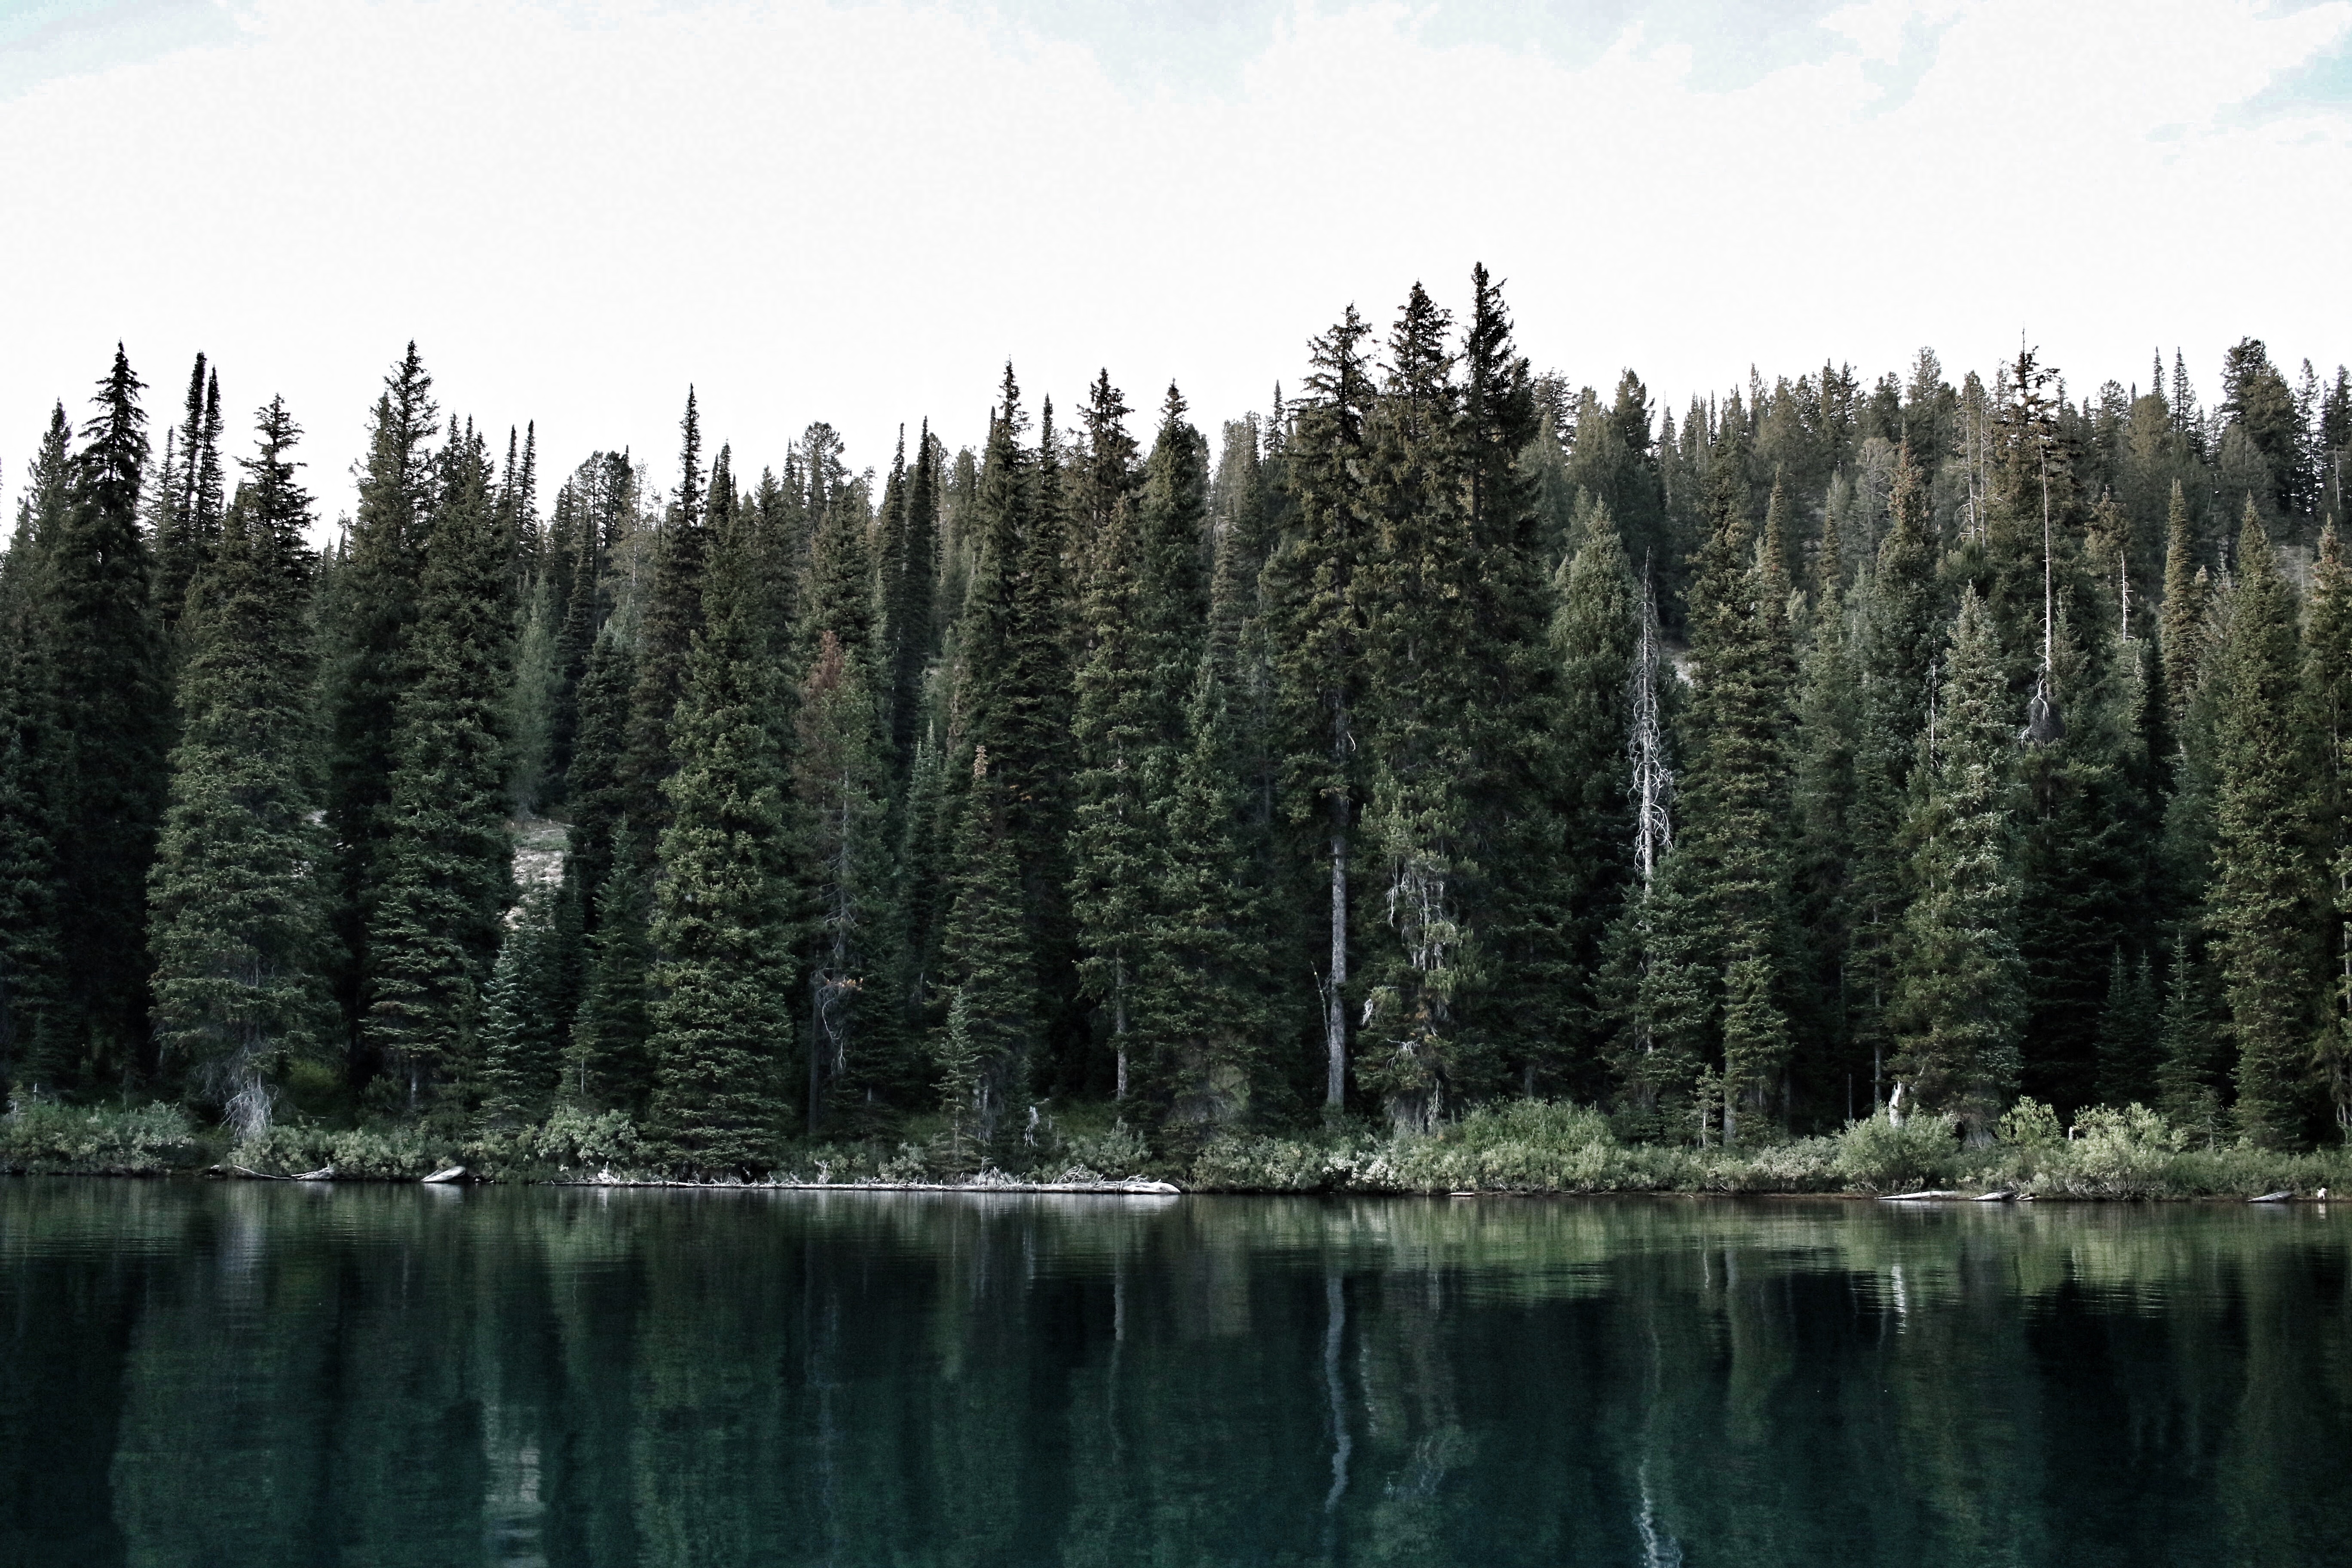
tree, forest, wilderness, mountain, plant, lake, reflection, fir, conifer, spruce, wetland, woodland, habitat, larch, ecosystem, biome, natural environment, atmospheric phenomenon, woody plant, temperate broadleaf and mixed forest, temperate coniferous forest